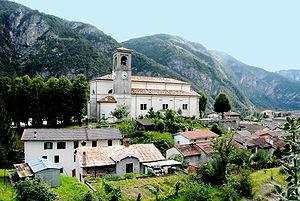
Chiusaforte est une commune d'environ 800 habitants située dans la province d'Udine, dans la région autonome du Frioul-Vénétie Julienne en Italie.